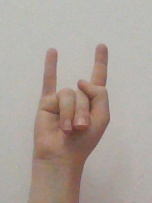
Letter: la